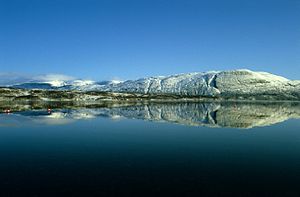
Altevatnet
Altevatnet er en sø i Bardu kommune i Troms og Finnmark fylke i Norge.